Dave Alvin

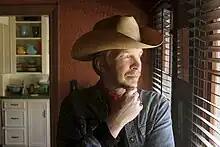
Alvin in 2011

David Albert Alvin (born November 11, 1955) is an American singer-songwriter, guitarist and producer. He is a former and founding member of the roots rock band the Blasters. Alvin has recorded and performed as a solo artist since the late 1980s and has been involved in various side projects and collaborations. He has had brief stints as a member of the bands X and the Knitters. He often refers to himself as "Blackjack Dave," in reference to his 1998 album and song of the same name.